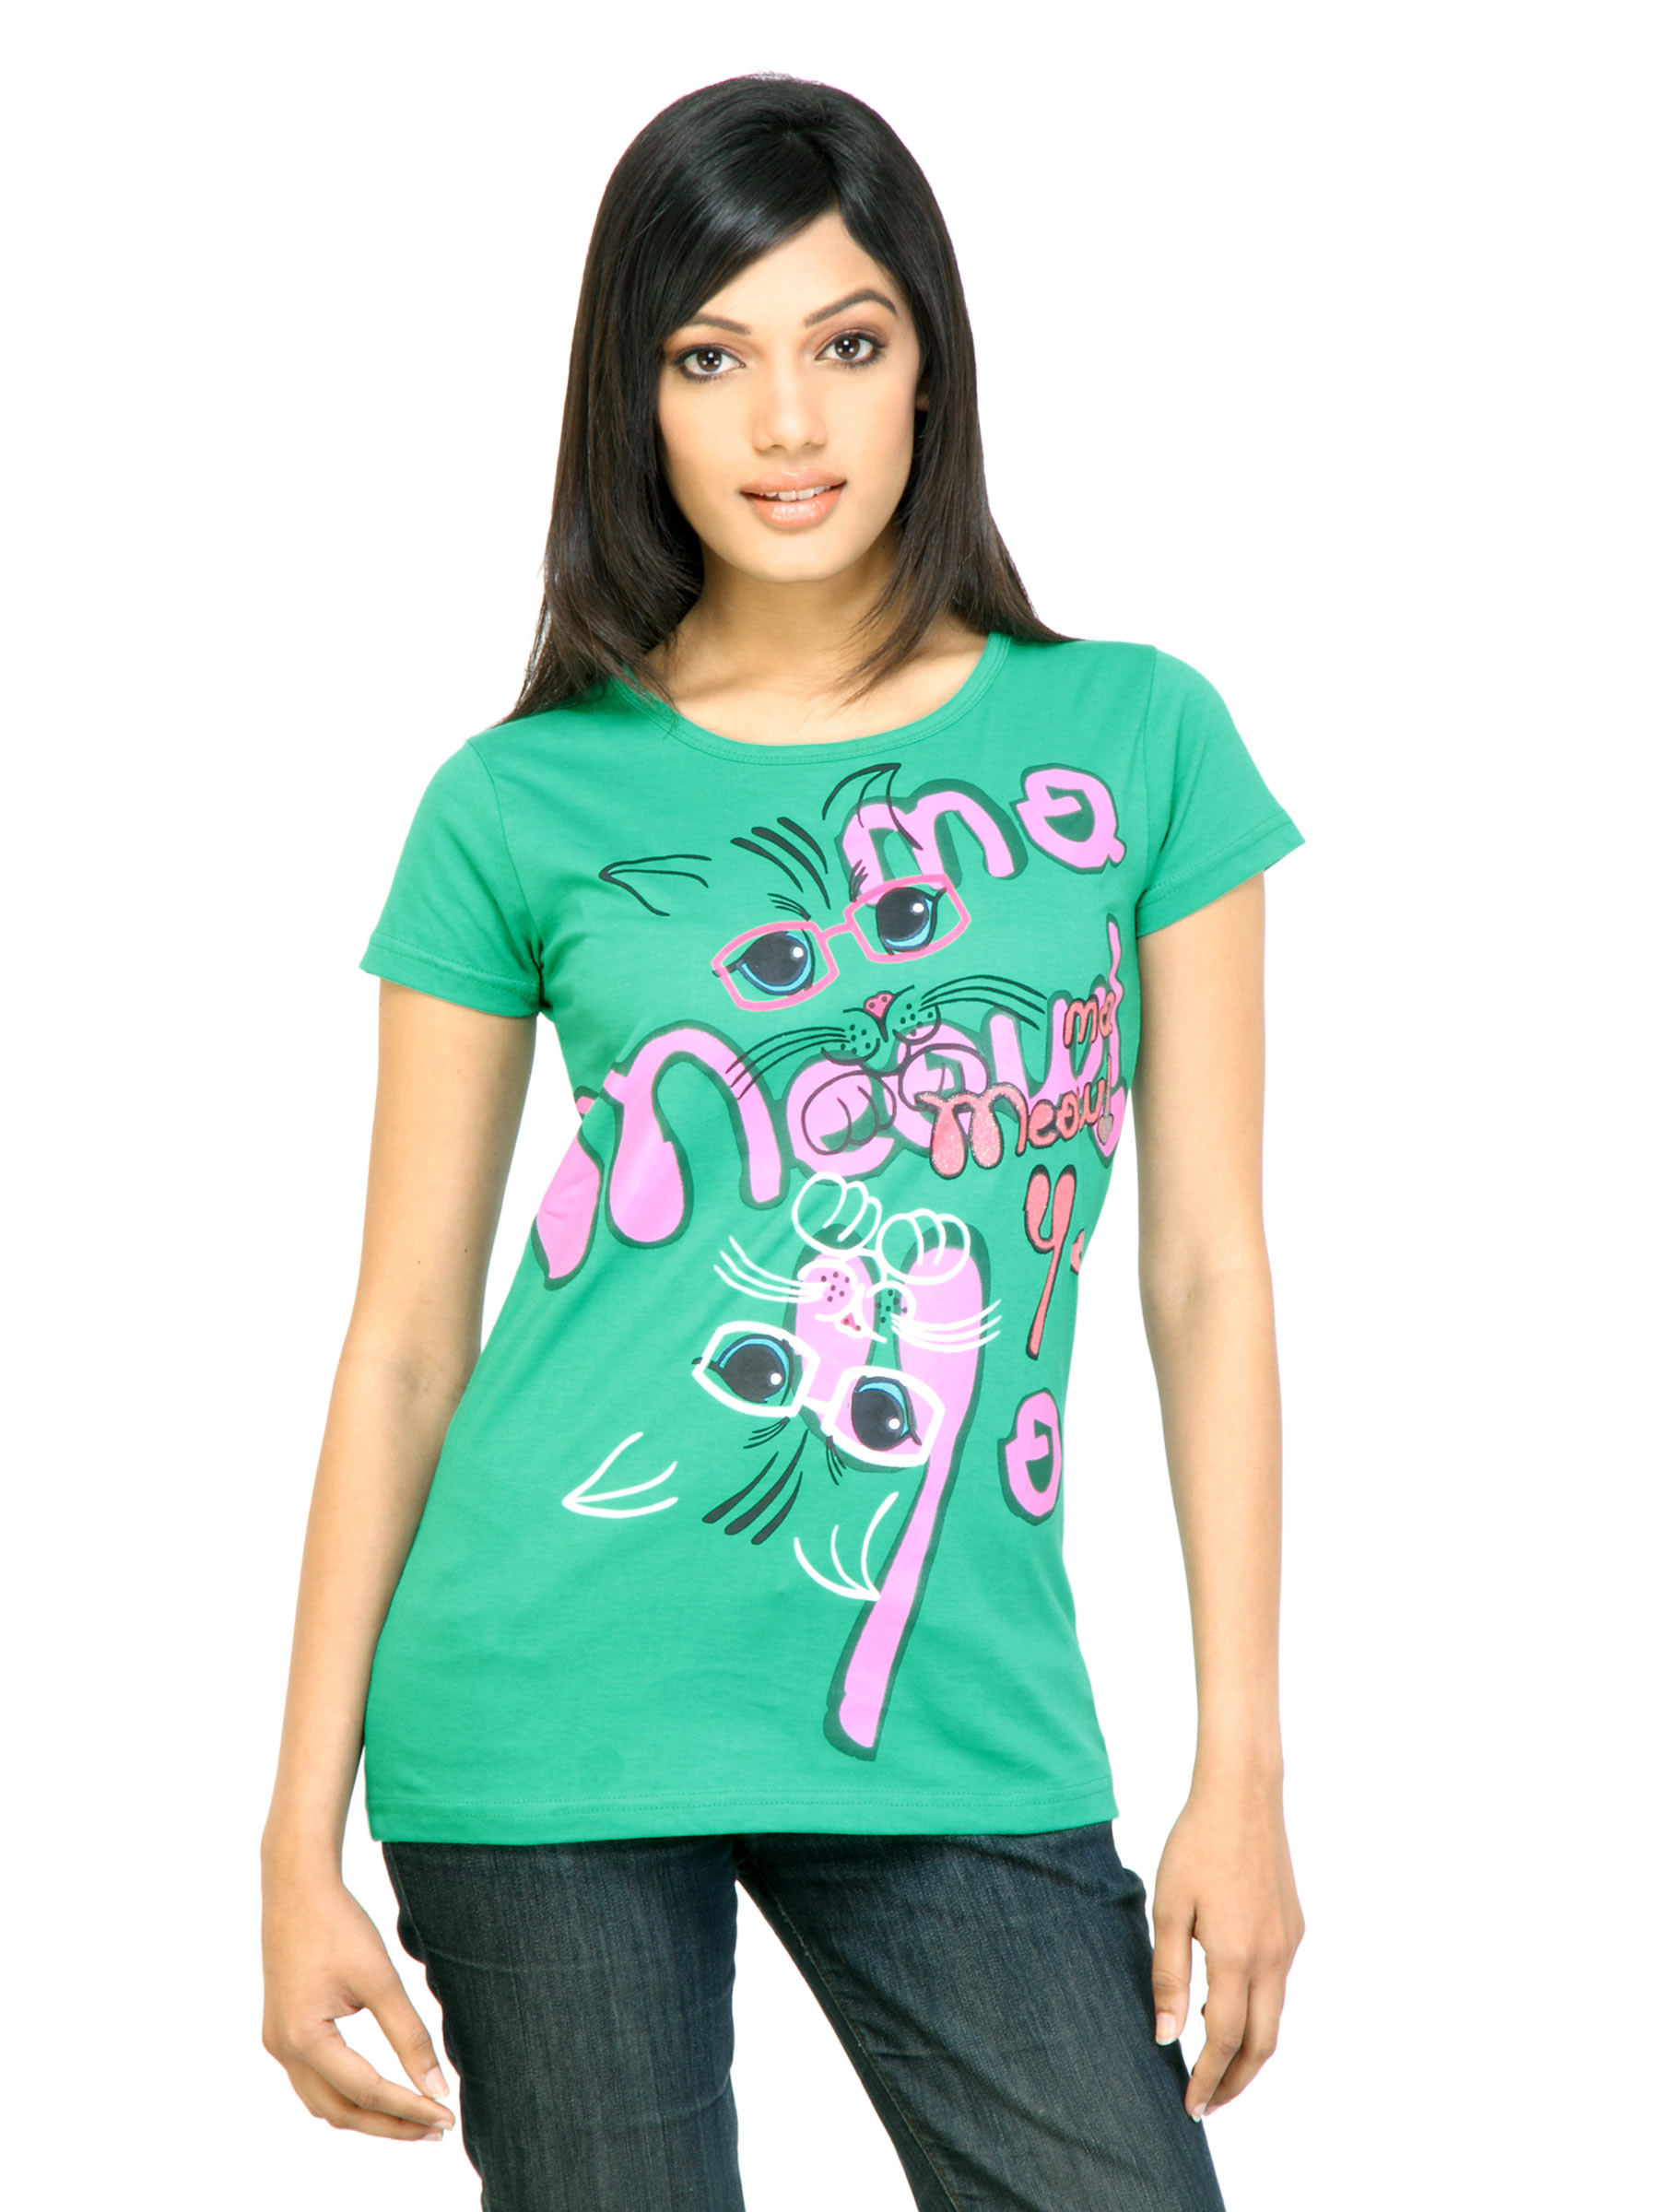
Jealous 21 Women Casual Top Green Tops
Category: Apparel / Topwear / Tops
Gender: Women
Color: Green
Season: Fall 2011
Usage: Casual